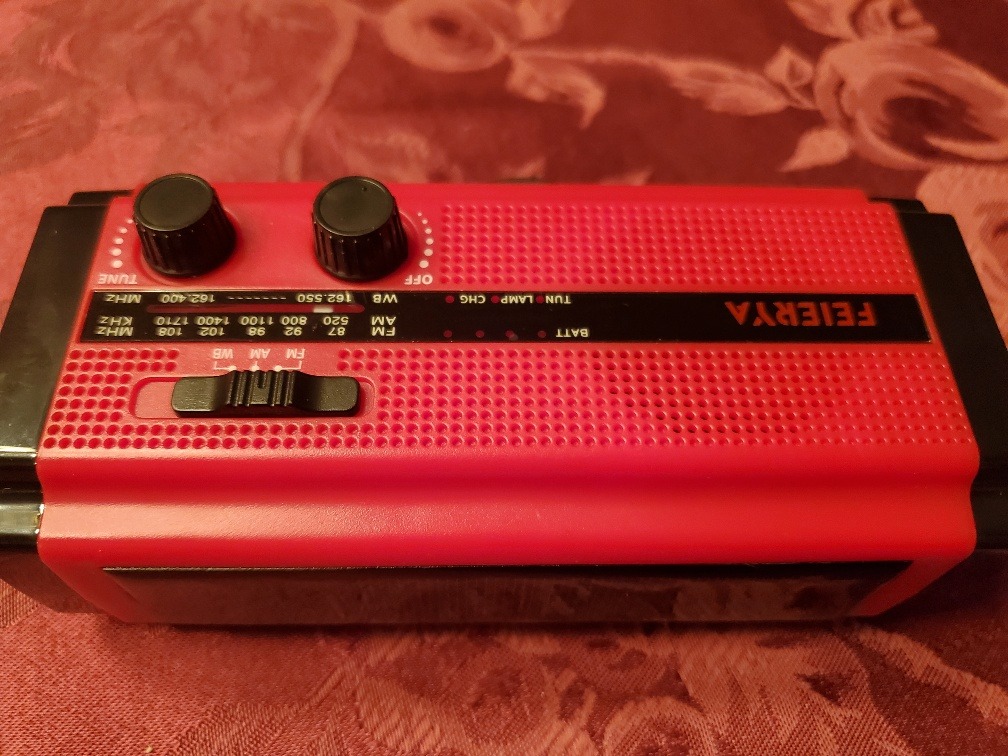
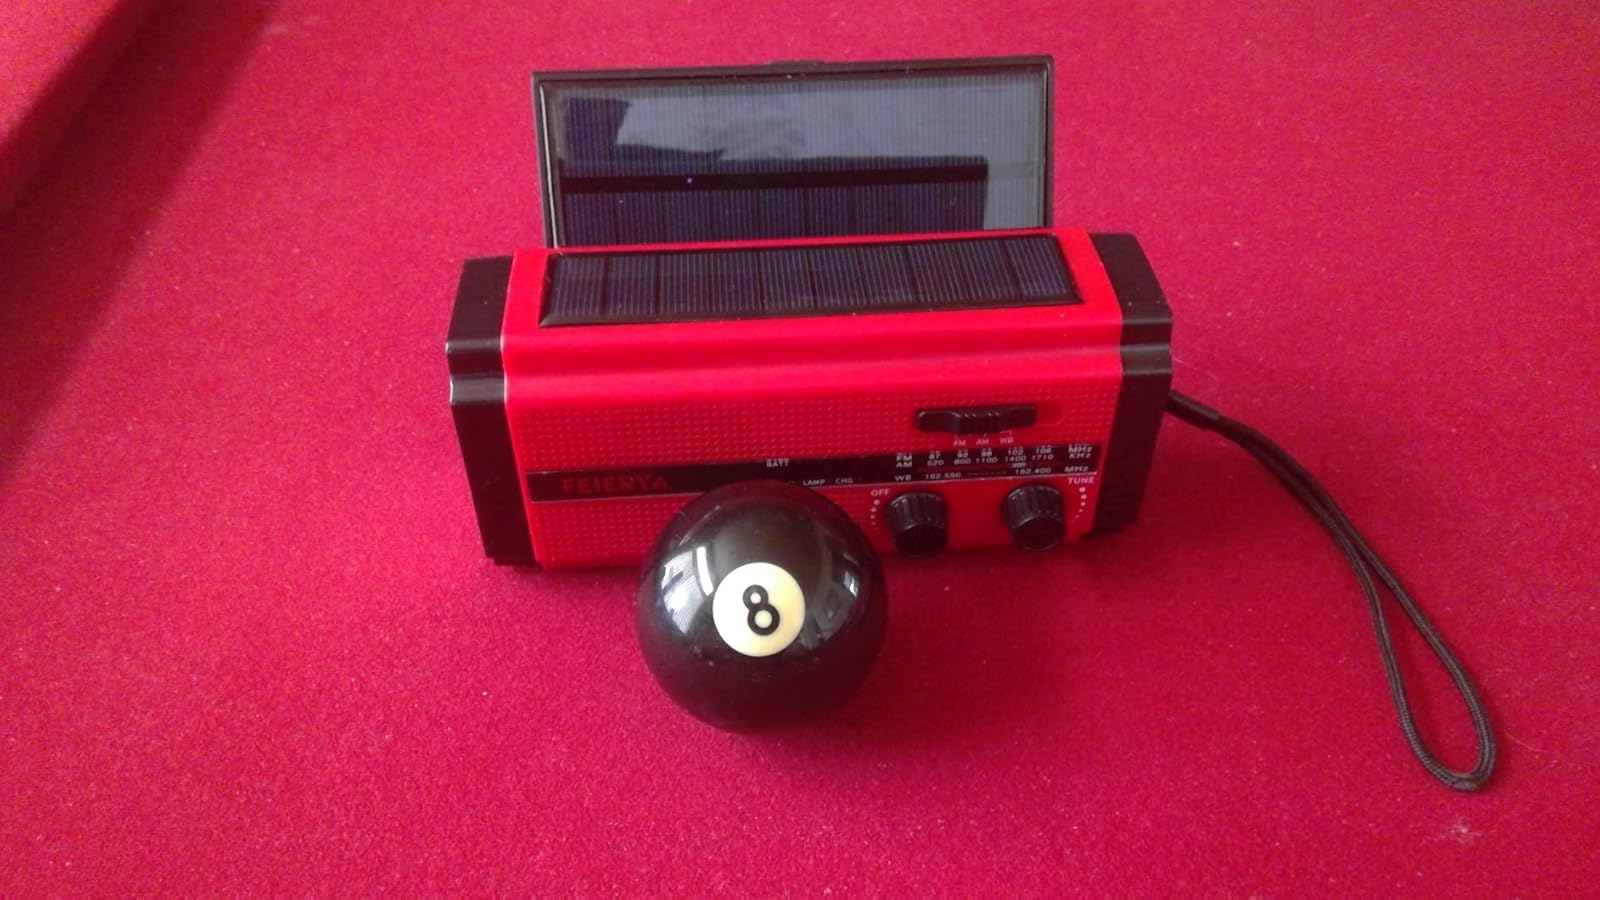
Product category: radio
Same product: yes